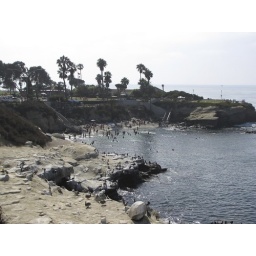
A beach right on the coast that's enclosed by the landscape, but heavily used.